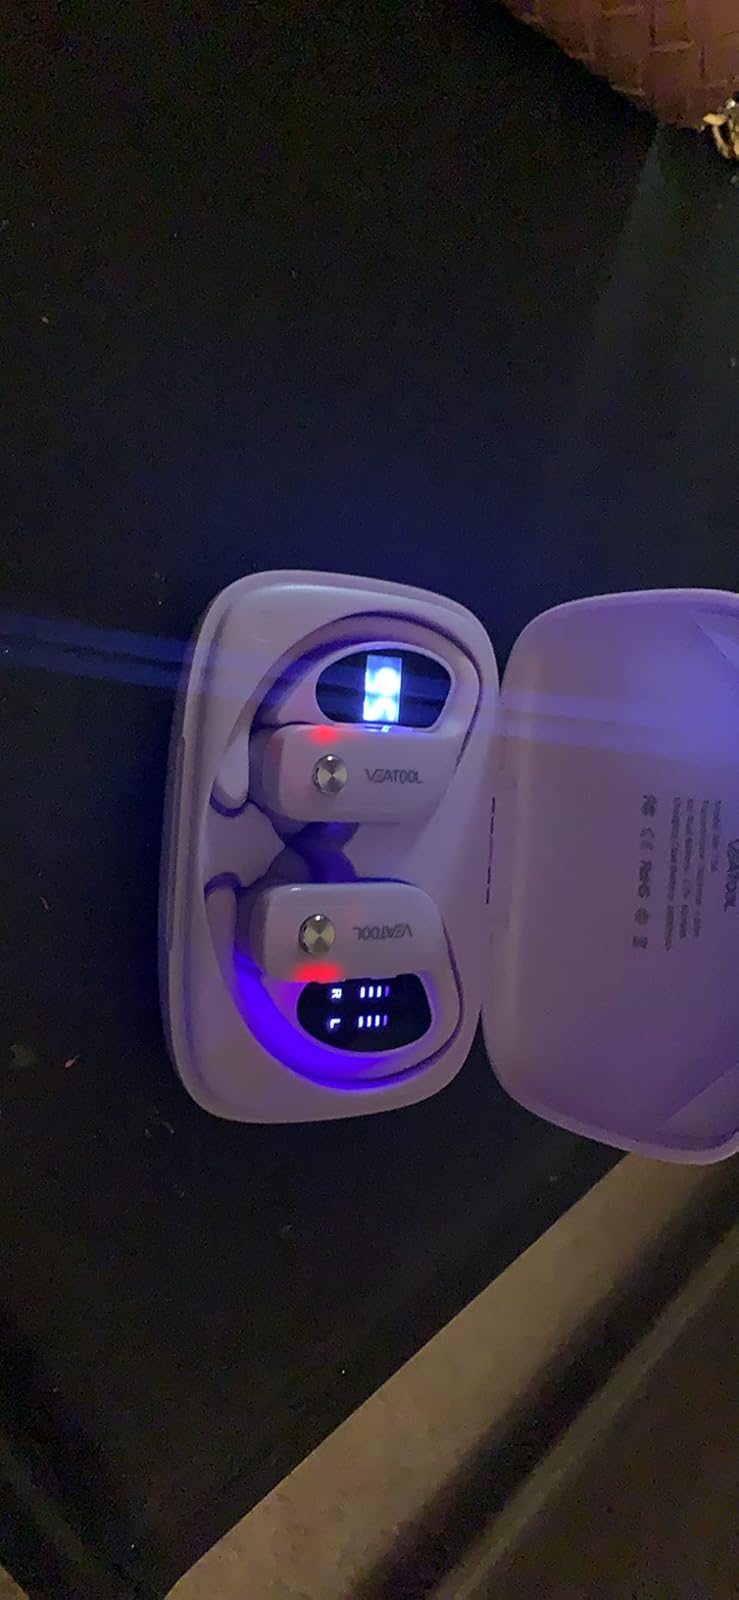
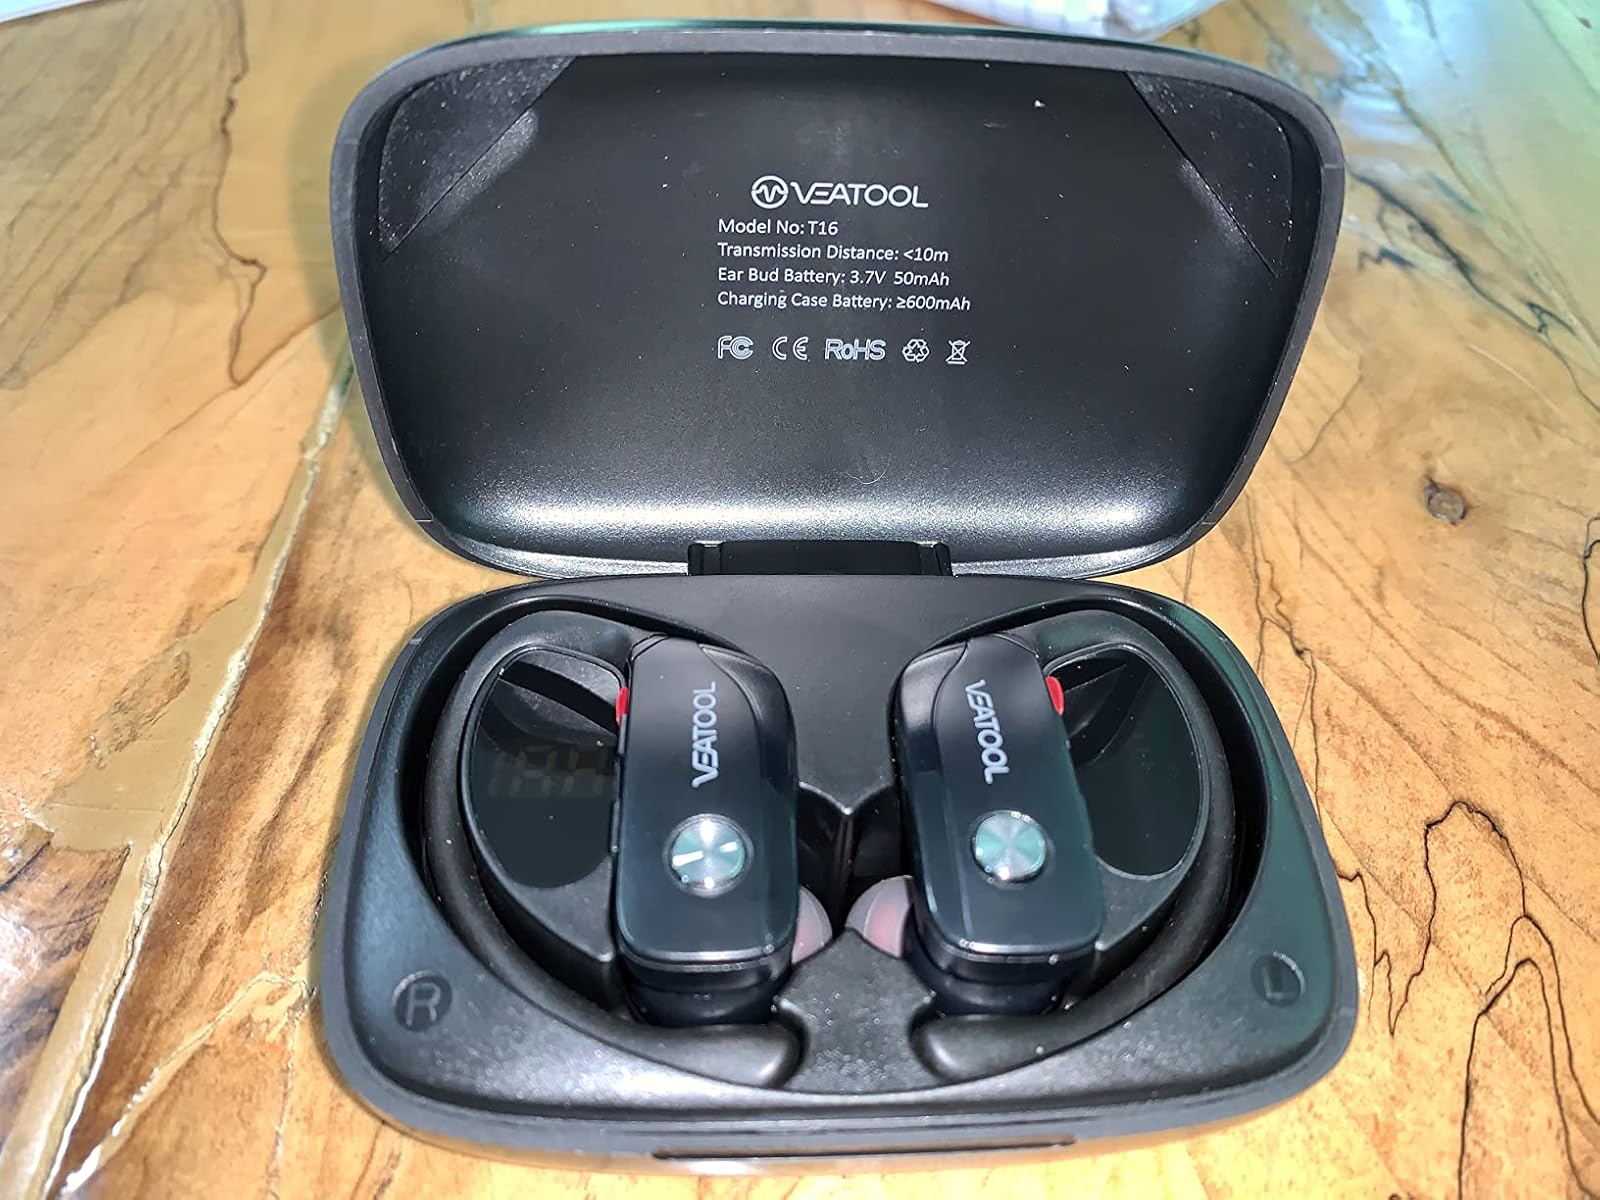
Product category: earbuds
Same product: no